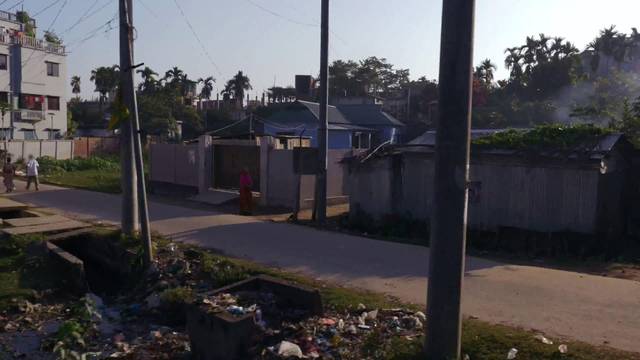
Region: Bangladesh
Coordinates: 24.893, 89.987